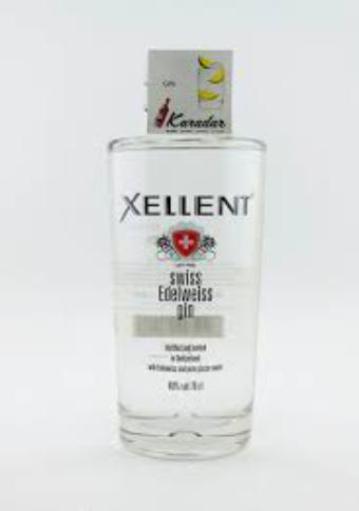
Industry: Necessities